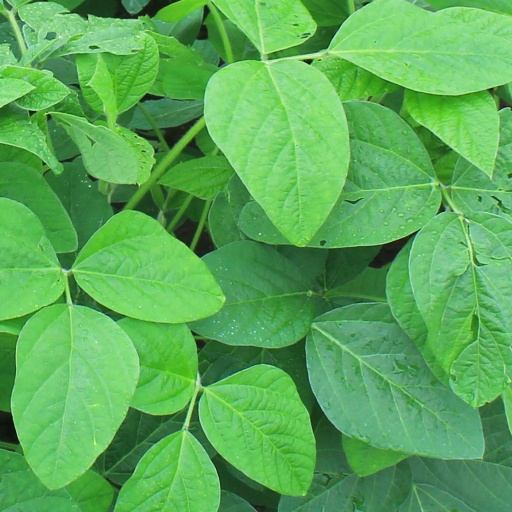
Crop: soybean